Shadowrun Companion

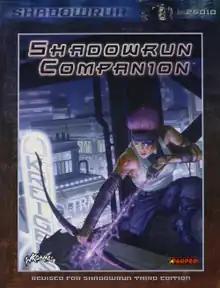

Shadowrun Companion is a sourcebook published by FASA in 1996 for the near-future cyberpunk role-playing game "Shadowrun".